Aaro Pranam

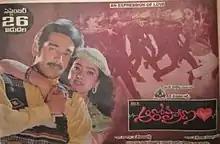
Theatrical release poster

Aaro Pranam is a 1997 Indian Telugu-language film directed by Veeru K and stars Vineeth and Soundarya.